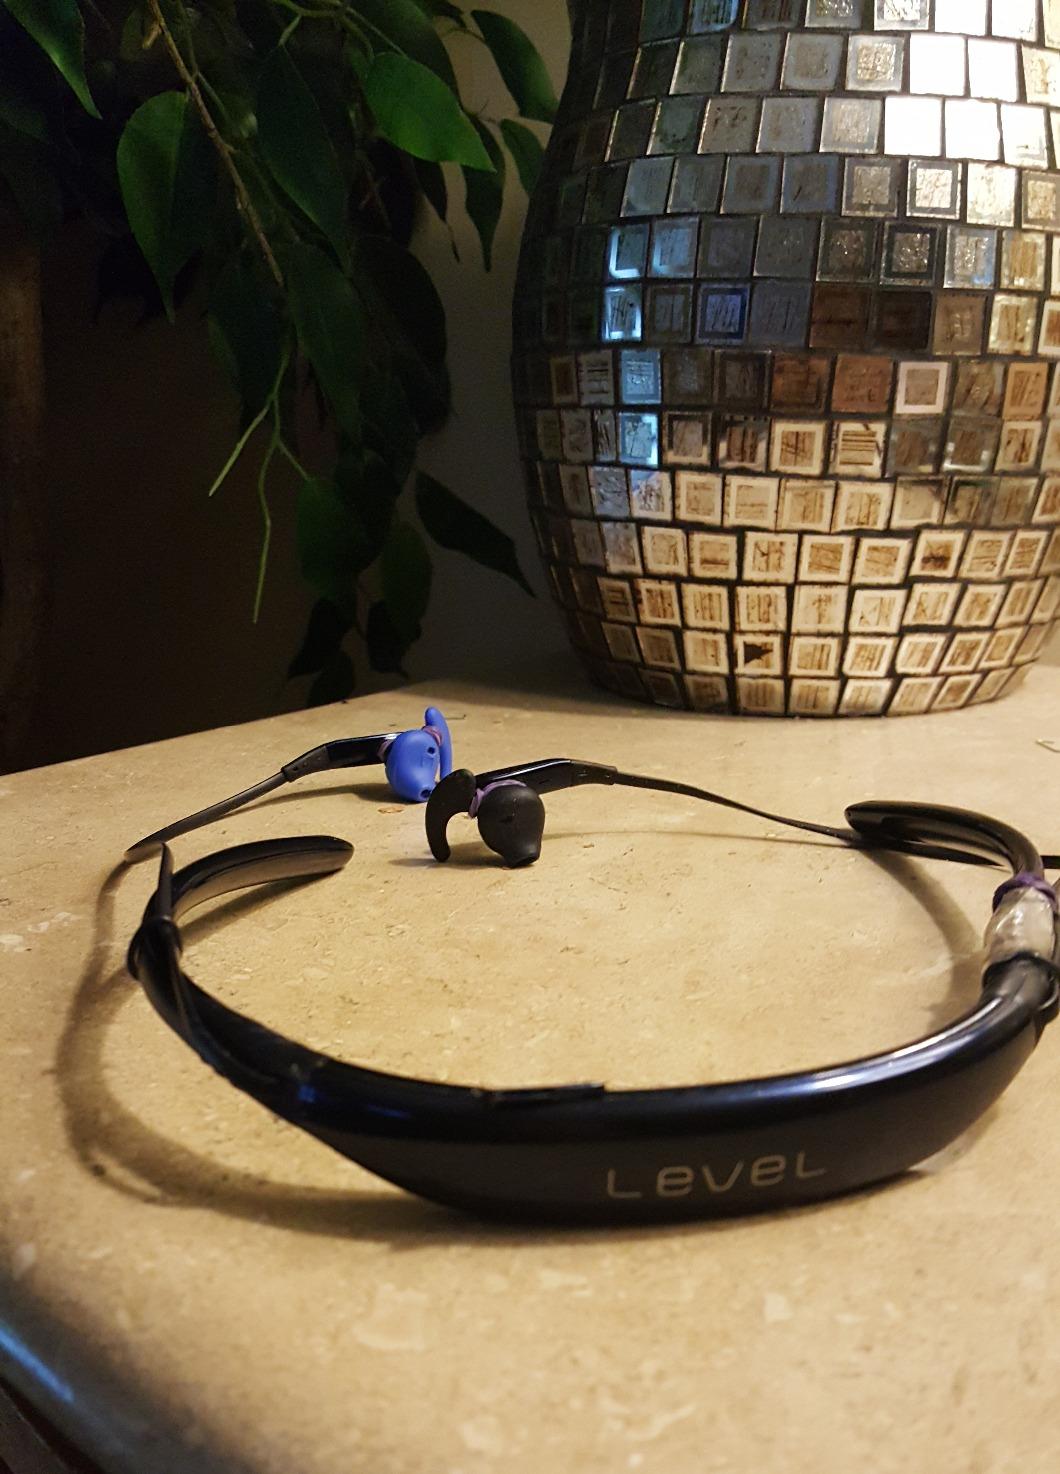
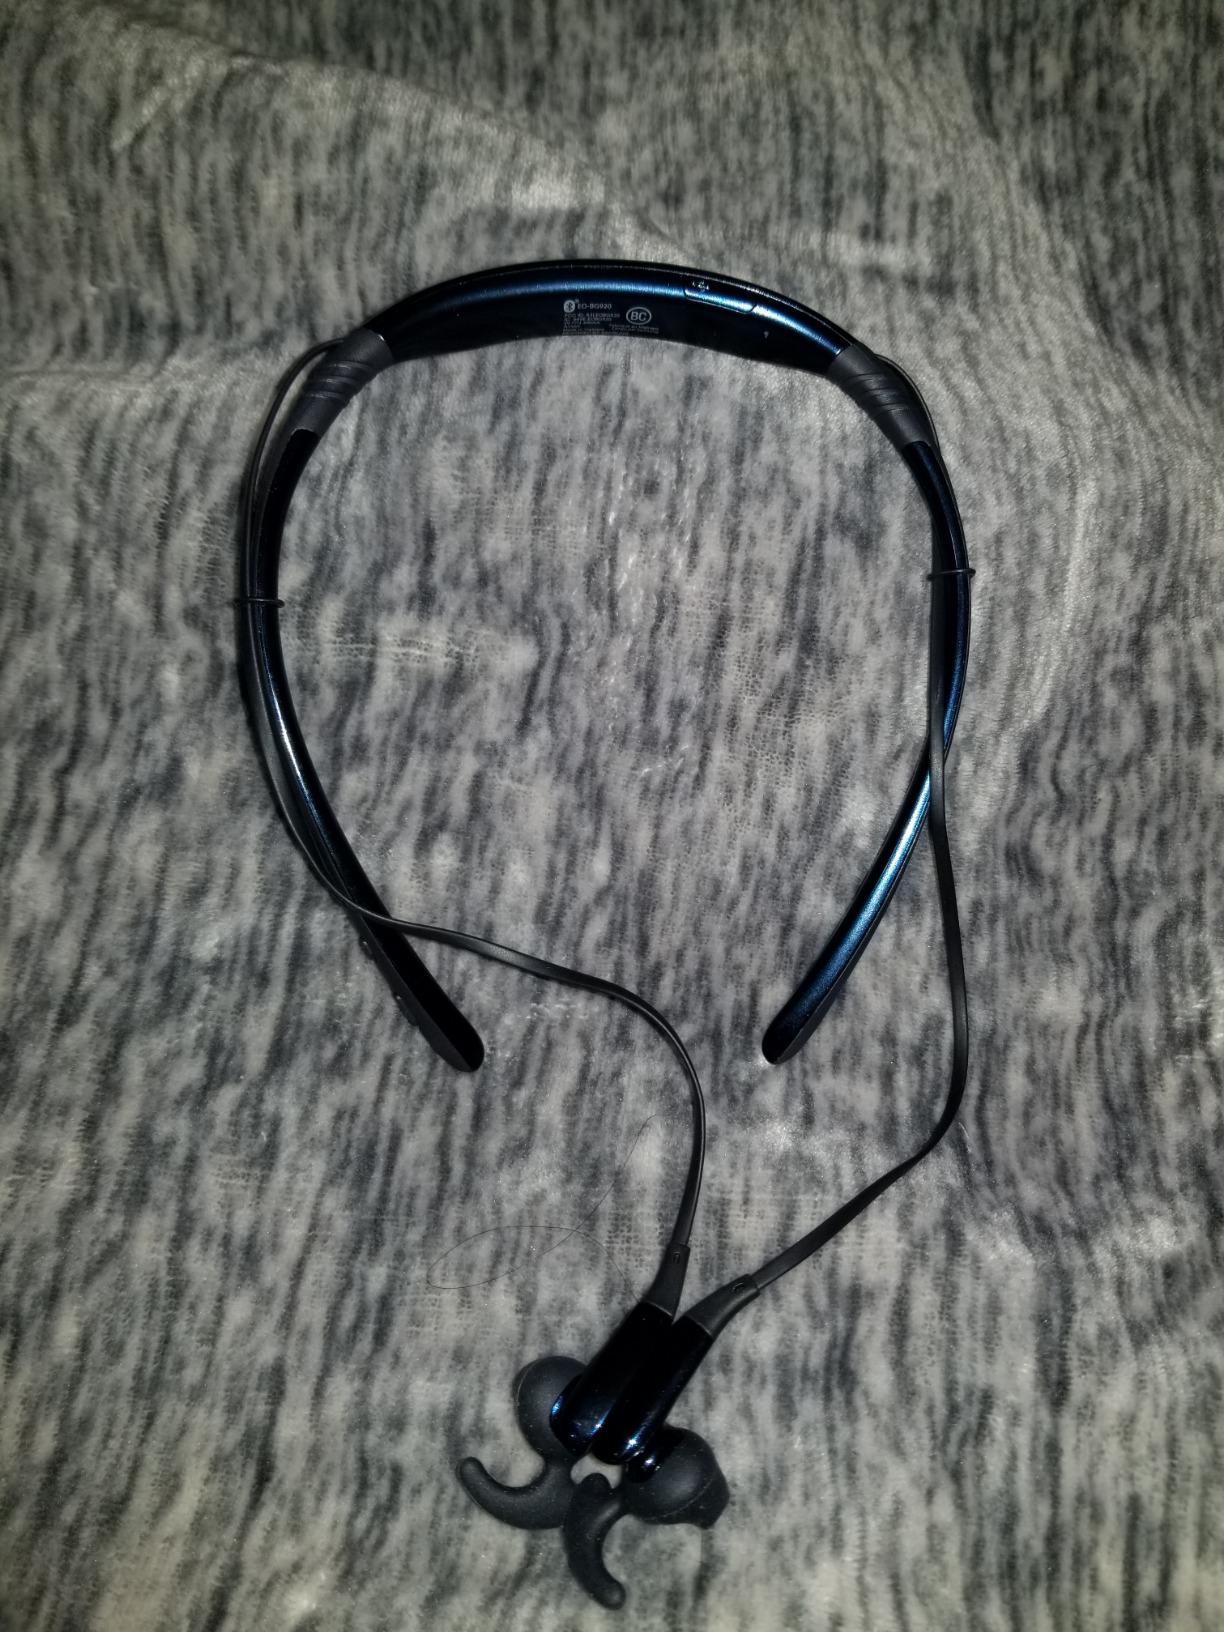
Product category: headphones
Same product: no